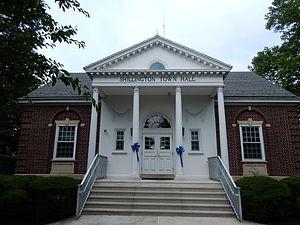
Shillington est un borough situé au sud-ouest du comté de Berks, en Pennsylvanie, aux États-Unis. En 2010, il comptait une population de 5 273 habitants.